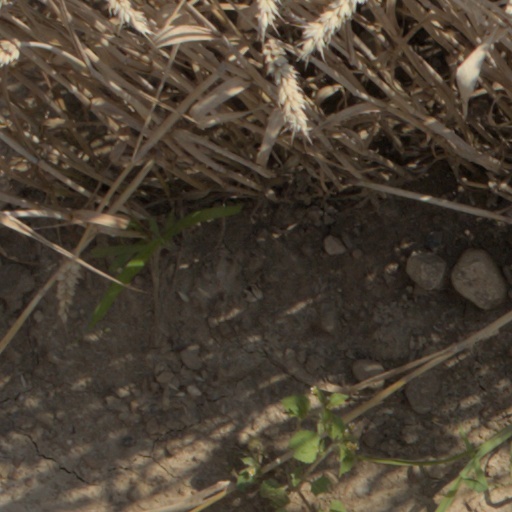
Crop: wheat